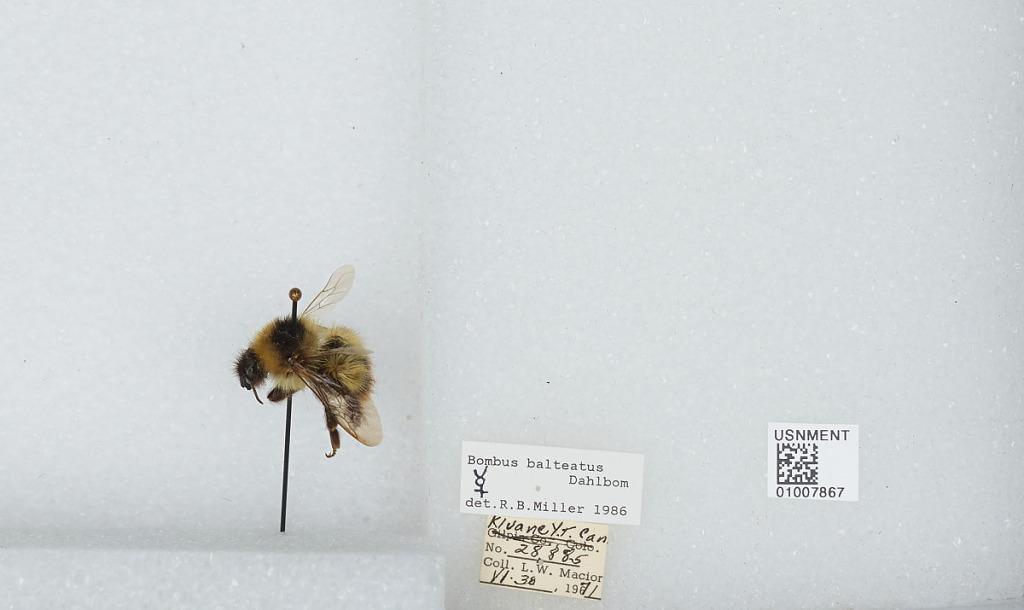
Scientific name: Bombus (Alpinobombus) balteatus Dahlbom
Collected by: L. Macior
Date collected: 1971-6-30
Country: Canada
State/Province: Yukon Territory
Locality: Kluane
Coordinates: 60.75, -139.5
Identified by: Miller, R. B.